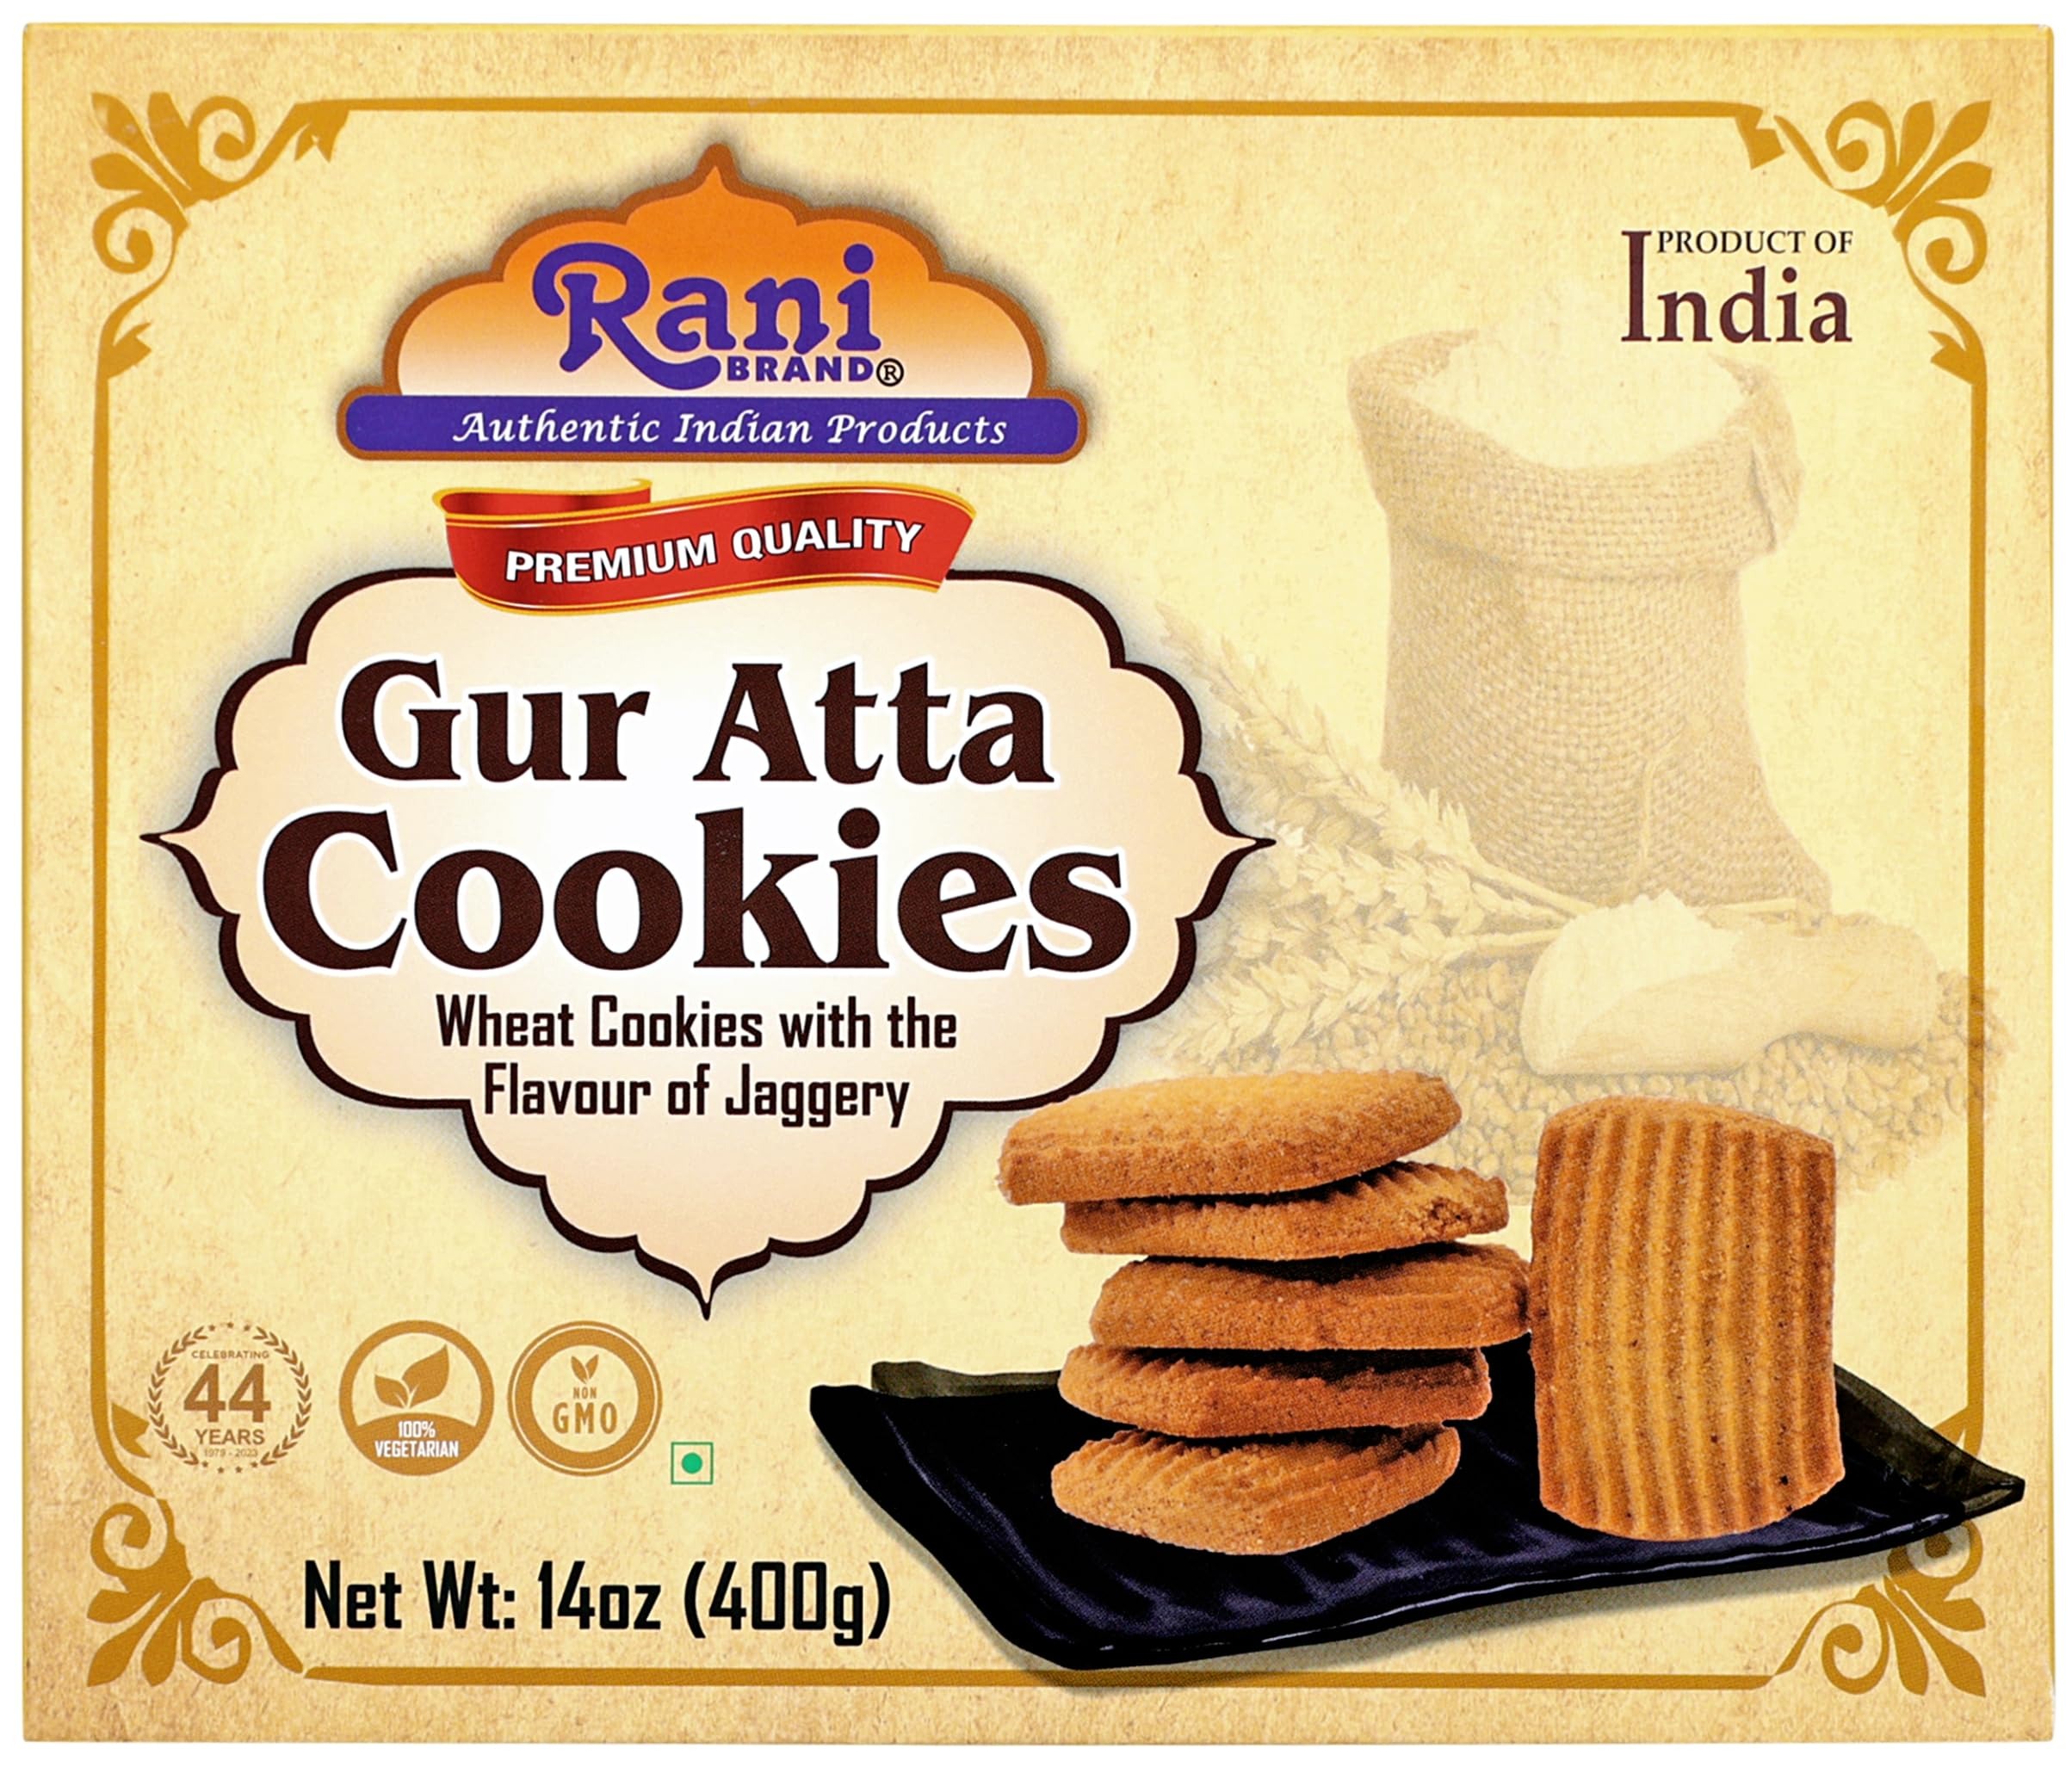
Item Name: Rani Gur Atta Cookies (Wheat Cookies with the Flavor of Jaggery) 14oz (400g) Premium Quality Indian Cookies ~ All Natural | Vegan | Non-GMO | Indian Origin
Bullet Point 1: You'll LOVE our Gur Atta Cookies by Rani Brand--Here's Why:
Bullet Point 2: 🍪 Vegan, 100% Natural, No preservatives, Non-GMO, PREMIUM Gourmet Food Grade Cookies.
Bullet Point 3: 🍪Enjoy our Rani Cookies during your tea or coffee time! Whether you're enjoying a quiet moment alone or sharing a chat with friends, cookies and tea or coffee can make the experience even more enjoyable!
Bullet Point 4: 🍪Packed in a no barrier box and carefully packaged under the most hygienic conditions according to international quality standard. Rani is a USA based company selling quality foods for over 40 years, buy with confidence!
Bullet Point 5: 🍪Net Wt. 14oz (400g), Authentic Indian Product
Product Description: Rani's line of Wheat cookies are premium savory biscuits that includes different flavor such as spices, nuts, fruits, etc as a prominent flavoring ingredient. These cookies are popular in India, often enjoyed as a snack with tea or coffee and are known for their unique combination of buttery, slightly sweet, and earthy flavors.
Value: 14.0
Unit: Ounce

Price: 10.99